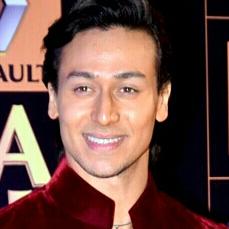
Age: 23